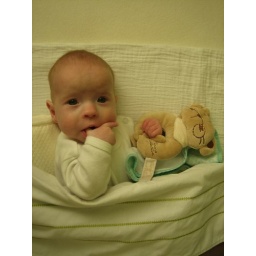
Lotte in bed met een van haar favoriete beertjes.